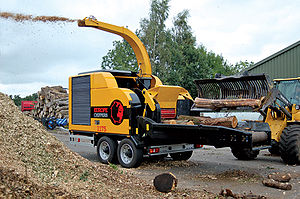
Flis
Stor træflishakker (Europe Chippers model C1175). Denne type maskine kan hugge store stykker træ til flis
Træflis er fast træmateriale som er skåret eller delt i mindre stykker.